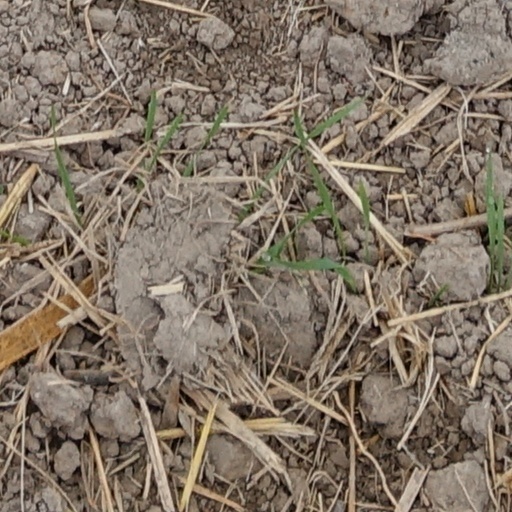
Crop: wheat